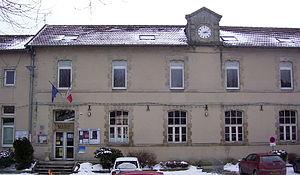
Mairie de Sousceyrac dans le département du Lot en France.
Sousceyrac-en-Quercy est, depuis le 1ᵉʳ janvier 2016, une commune nouvelle française située dans le département du Lot en région Occitanie. Elle est issue du regroupement des cinq communes de Sousceyrac, Calviac, Comiac, Lacam-d'Ourcet et Lamativie.
Sousceyrac est une ancienne commune française située dans le département du Lot, en région Occitanie.